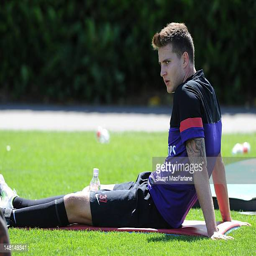
athlete takes part in a training session